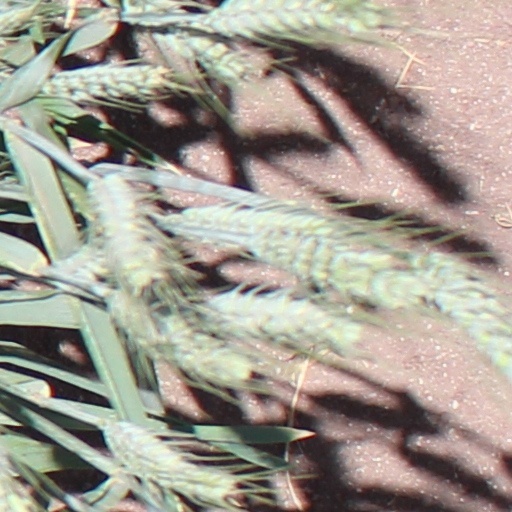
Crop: wheat